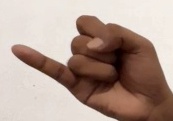
ASL sign: J